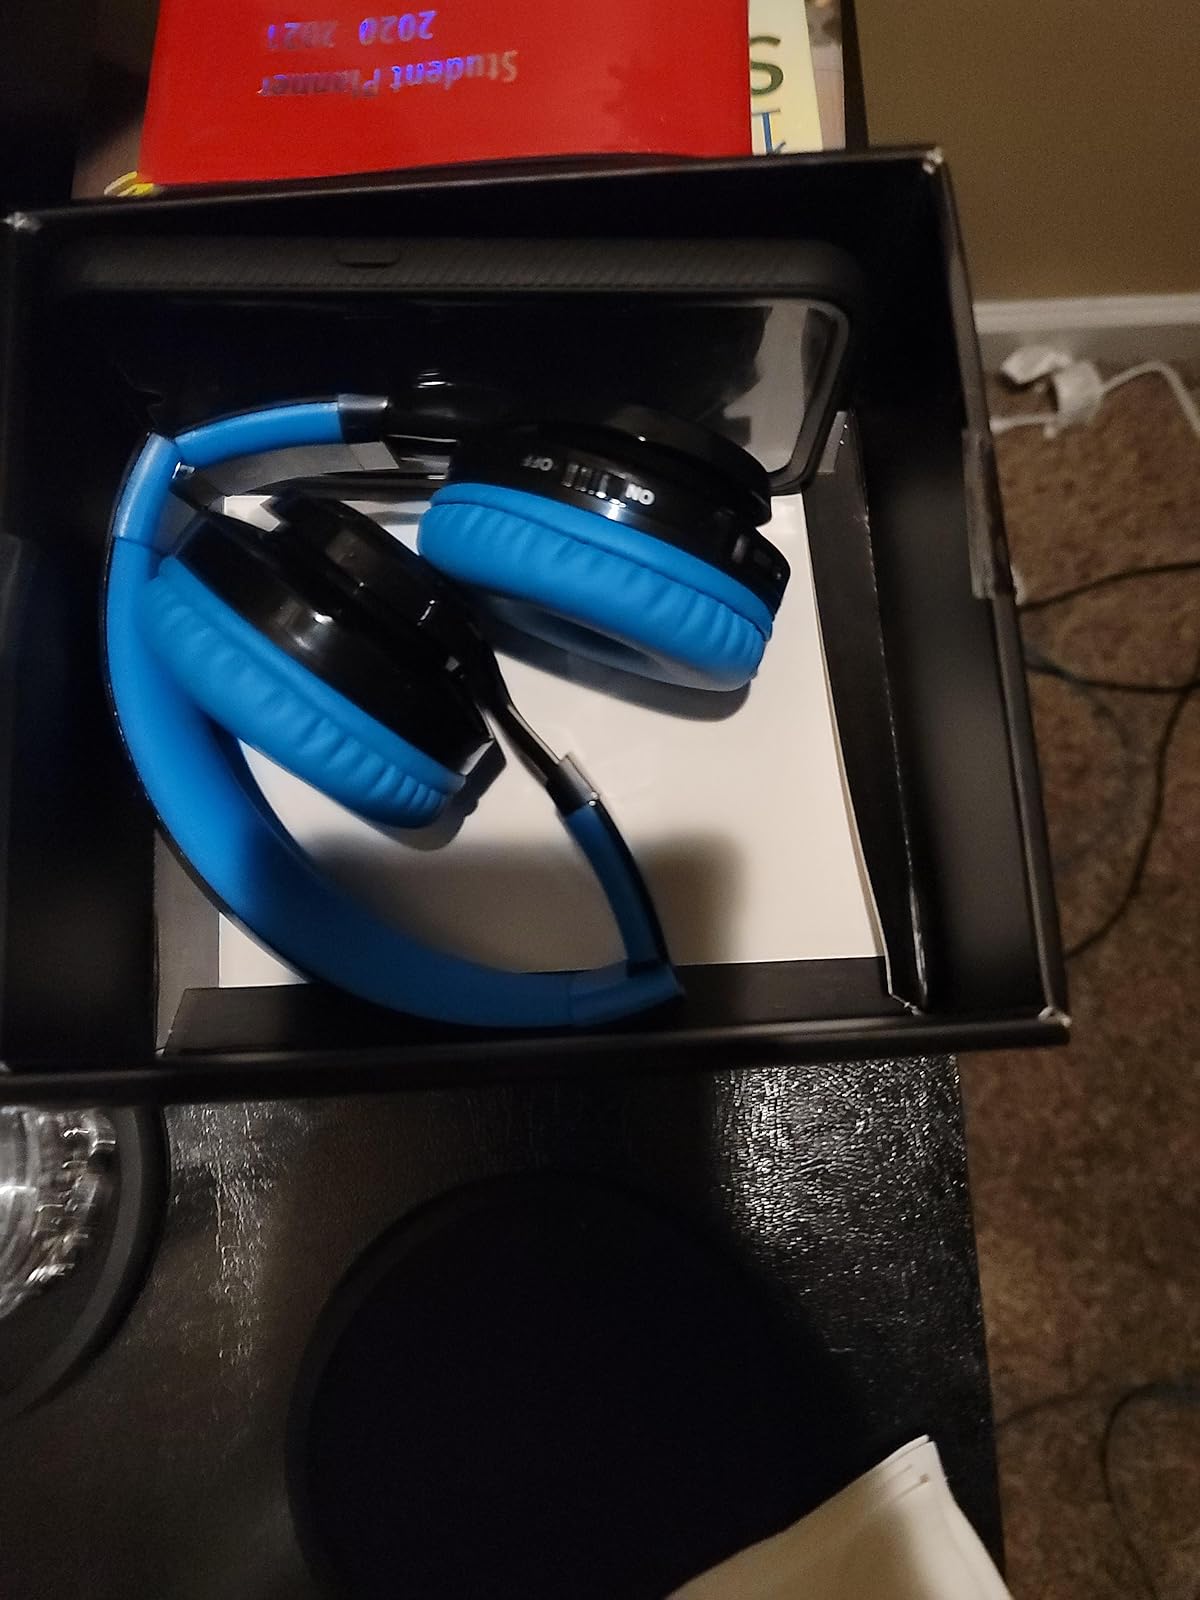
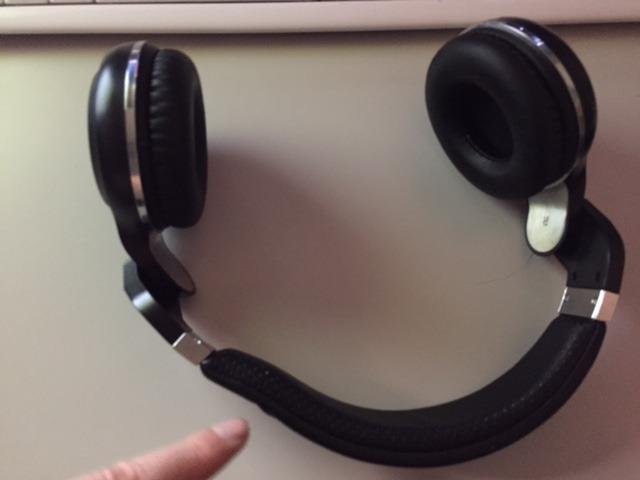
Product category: headphones
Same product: no